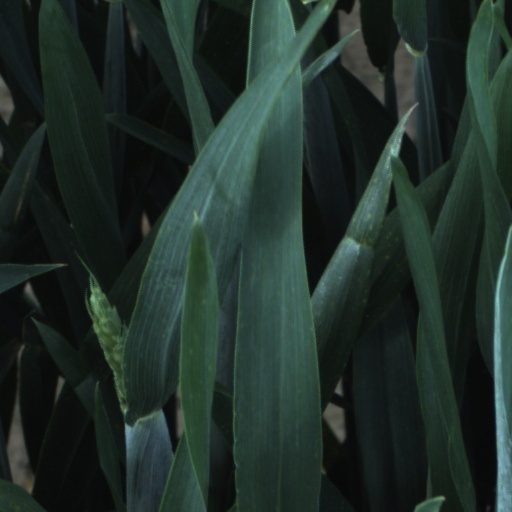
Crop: wheat